Virginia Payne

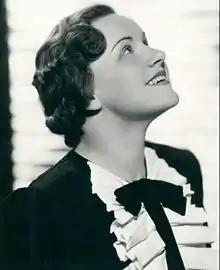
Virginia Payne, 1934.

Marie Virginia Payne (June 19, 1908 - February 9, 1977 in Cincinnati, Ohio) was an American radio actress, best known for her 27-year role as the title character in the radio soap opera "Ma Perkins". In 1939-1940, she played Mrs. Kerry Carter on the radio soap opera "The Carters of Elm Street". She was in the soap opera "Light of the World", 1940-1950, on CBS and NBC and on "Lonely Women" on NBC in 1942.